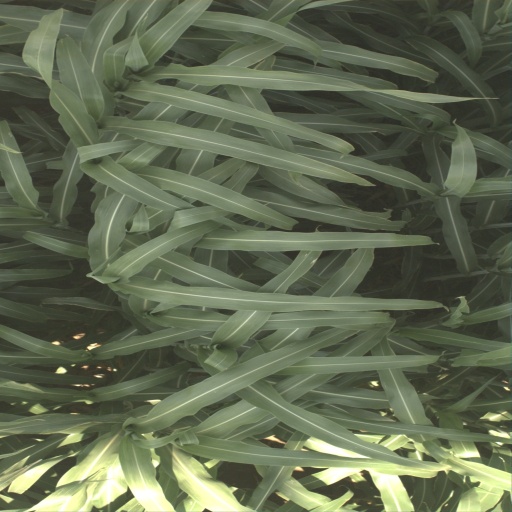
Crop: sorghum